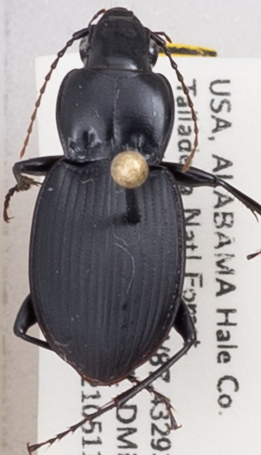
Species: Cyclotrachelus convivus
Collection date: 2021-05-11
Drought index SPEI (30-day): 1.16
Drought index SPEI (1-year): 0.922
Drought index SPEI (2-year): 1.69